CS Năvodari

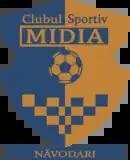
Former logo, as Midia Năvodari.

In the summer of 1995, the club bought the place of Petrochimistul CFR Constanța in Divizia C and finished 3rd in the 1995–96 season.